Croatian art of the 20th century

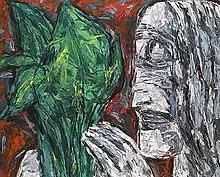
Inner Dialogue ("Unutarnji razgovor") by Đuro Seder, 1991

During the period 1961–1973, five international exhibitions were organized under the title New Tendencies. They continued the development of ideas raised by Exat 51 during the 1950s, and formed part of the broader European post-informel art movement in the 1960s and 70s. They were the initiative of art historians and critics Dimitrije Bašičević, Božo Bek, Boris Kelemen, Radoslav Putar, Matko Meštrović and the artists Ivan Picelj, Vjenceslav Richter, Julije Knifer, Aleksandar Srnec, later by a group of younger artists: Juraj Dobrović, Miroslav Šutej, Mladen Galić, Ljerka Šibenik, and Ante Kuduz.